Kimberly du Buclet

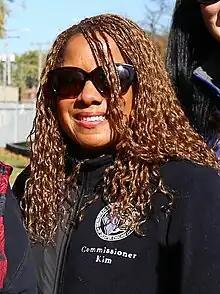
du Buclet in 2022

Kimberly Neely du Buclet is a Democratic member of the Illinois House of Representatives, formerly serving on the board of commissioners for the Metropolitan Water Reclamation District of Greater Chicago (MWRD).